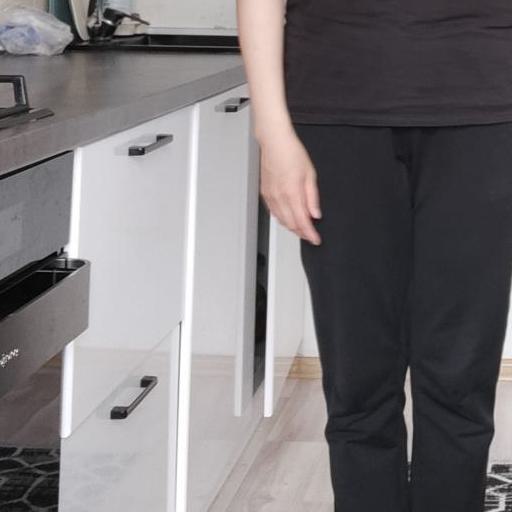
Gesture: no_gesture